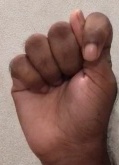
ASL sign: T